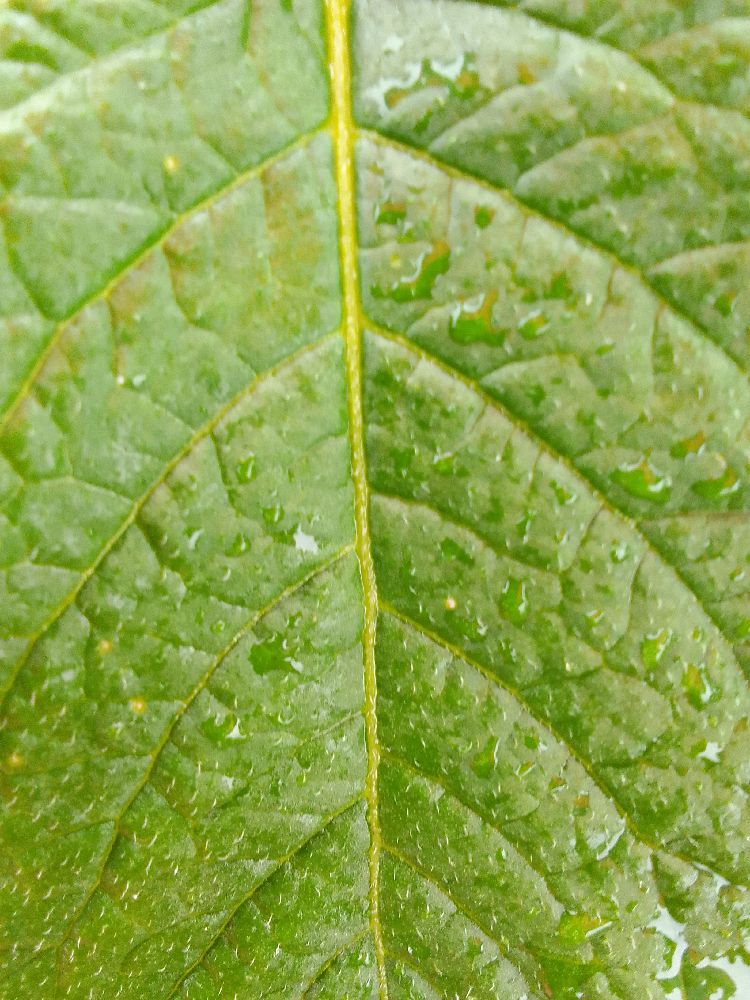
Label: Healthy